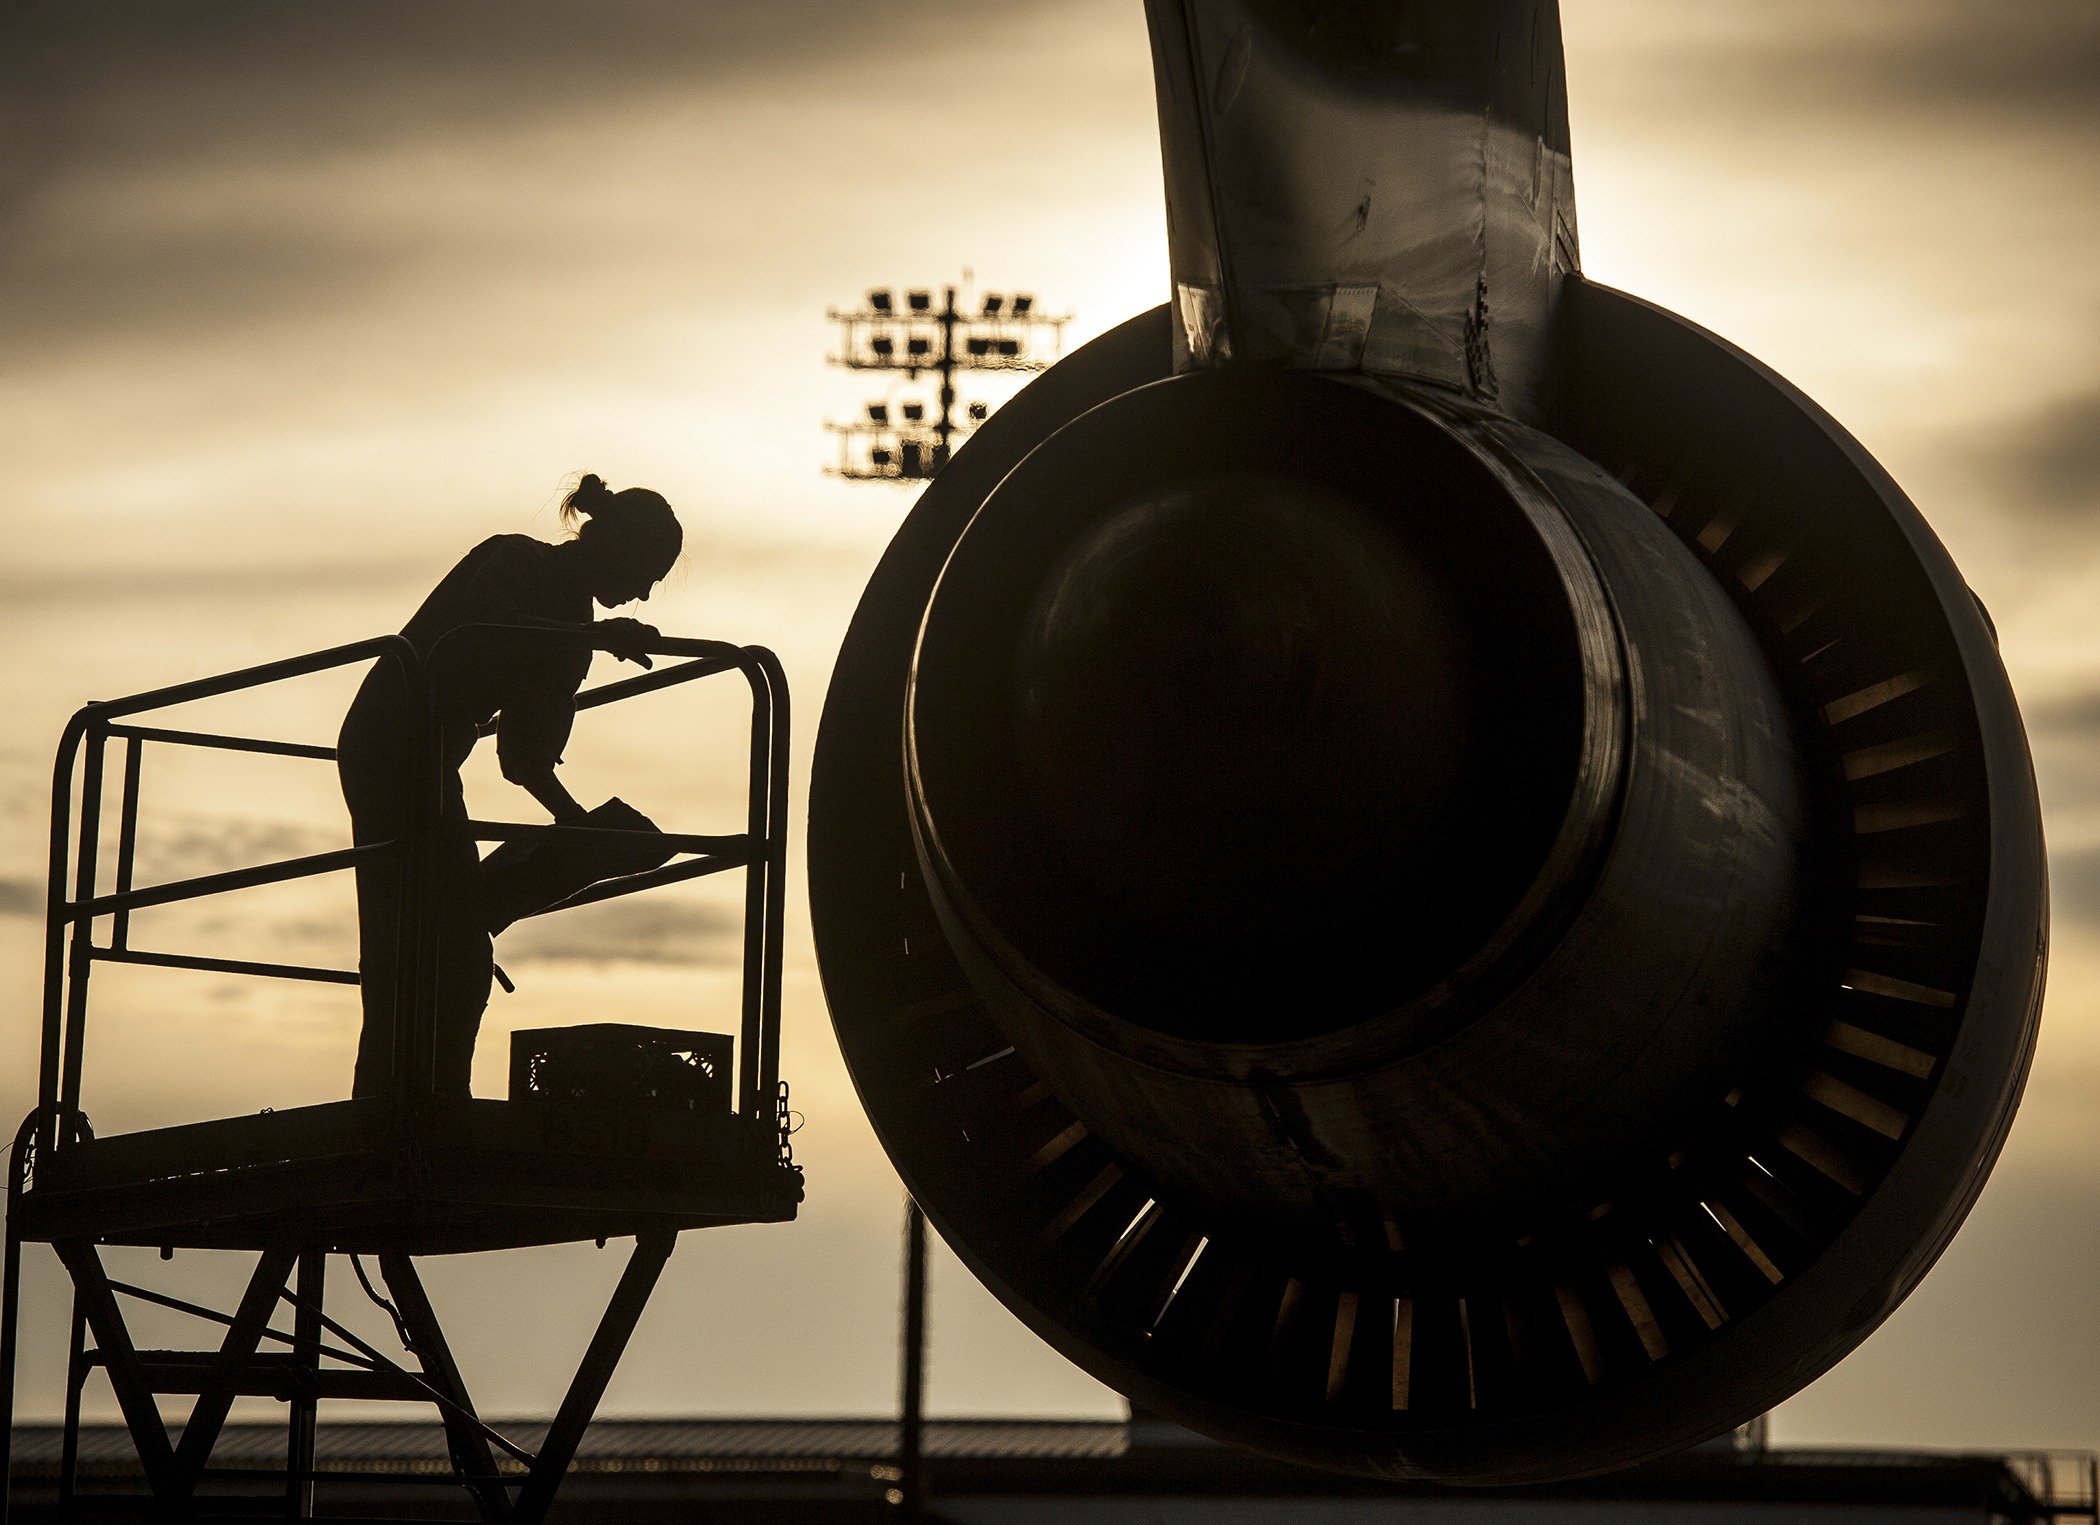
silhouette, sky, sunset, plane, military, jet, black, outside, clouds, engine, base, shape, mechanic